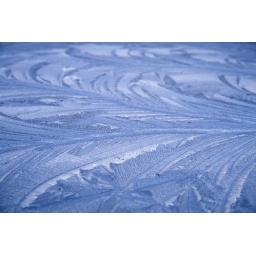
Frost I found that had grown on my car roof in Suffolk - some amazing patterns.